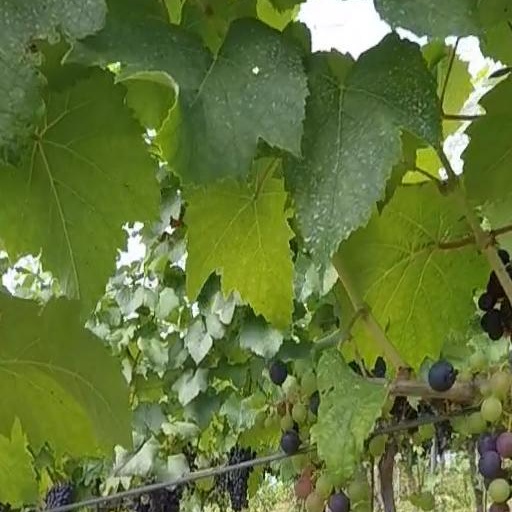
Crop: grape